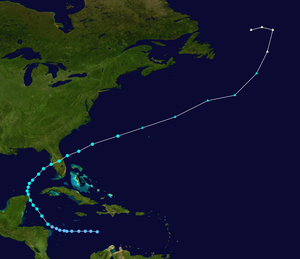
La saison cyclonique 1988 dans l'océan Atlantique nord est une saison modérément active de cyclones tropicaux dans l'océan Atlantique qui a coûté plus de 7 milliards $US de dégâts. La saison a officiellement débutée le 1ᵉʳ juin 1988, et duré jusqu'au 30 novembre 1988, bien qu'une première dépression tropicale se soit développée dans les Caraïbes. Les dates de juin et novembre délimitent conventionnellement la formation des cyclones tropicaux formés dans le bassin atlantique. Le premier cyclone tropical du nom se nomme Alberto formé le 8 août, un mois plus tard que d'habitude. Le dernier cyclone du nom, la tempête tropicale Keith, est devenue extratropicale le 24 novembre.